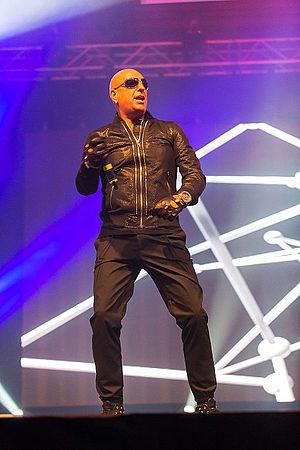
Tommy Schleh, connu sous le nom de DJ Klubbingman, est un DJ et producteur de Dance allemand, né le 10 décembre 1964 à Neckarbischofsheim.